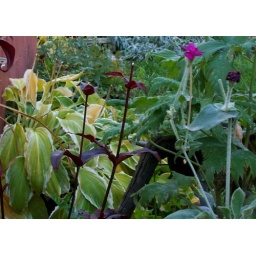
Tidy up the flower beds by deadheading and weeding